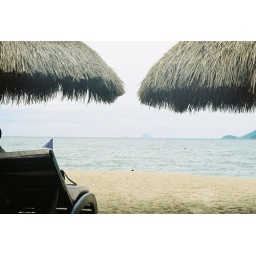
Then stay here for a while still all sand in your shoes blowed away and left your soul clear.